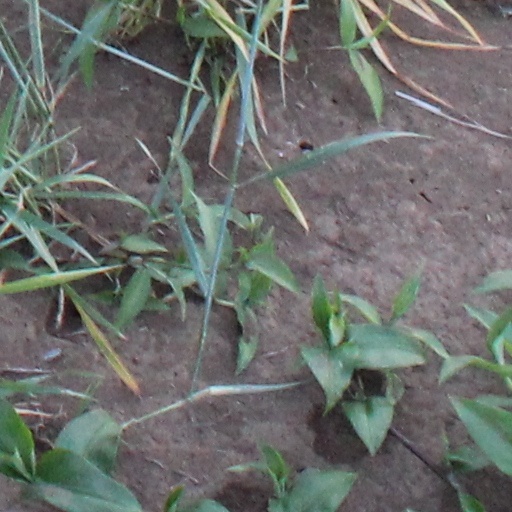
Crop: wheat